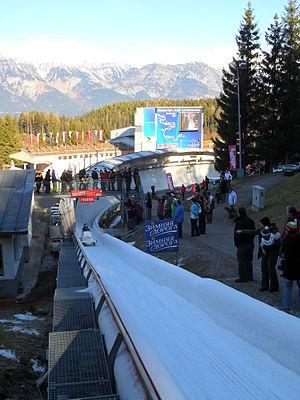
Les Jeux olympiques d'hiver de 1964, officiellement connus comme les IXᵉˢ Jeux olympiques d'hiver, ont lieu à Innsbruck en Autriche du 29 janvier au 9 février 1964. La ville était déjà candidate, en vain, pour accueillir les Jeux de 1960. Innsbruck obtient l'organisation des Jeux de 1964 en devançant les villes de Calgary au Canada et Lahti en Finlande. Les sites sportifs, dont plusieurs sont construits à l'occasion des Jeux, se situent dans un rayon d'environ vingt kilomètres autour d'Innsbruck. Les Jeux rassemblent 1 091 athlètes de 36 pays, ce qui constitue un record à l'époque pour les Jeux d'hiver. Ils participent dans six sports et dix disciplines qui regroupent un total de trente-quatre épreuves officielles, soit sept de plus qu'en 1960. La luge fait son entrée au programme olympique. Trois nations asiatiques font leurs débuts aux Jeux d'hiver : la Corée du Nord, l'Inde et la Mongolie.